Skhul and Qafzeh hominins

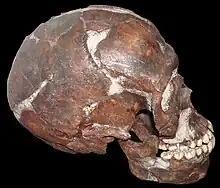
Qafzeh 9 replica

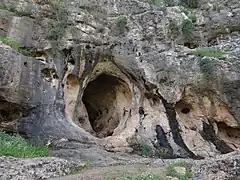
Skhul Cave at Mount Carmel, Israel

The Skhul and Qafzeh hominins or Qafzeh–Skhul early modern humans are hominin fossils discovered in Es-Skhul and Qafzeh caves in Israel. They are today classified as "Homo sapiens", among the earliest of their species in Eurasia. Skhul Cave is on the slopes of Mount Carmel; Qafzeh Cave is a rockshelter near Nazareth in Lower Galilee.